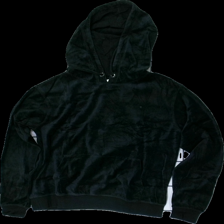
View: front
Type: Hoodie
Category: Unisex
Brand: Logg (H&M)
Colors: Black
Material: 100% cotton
Cut: Regular
Size: S
Season: All
Stains: Minor
Price range: <50
Recommended usage: Export
Comment: dammig